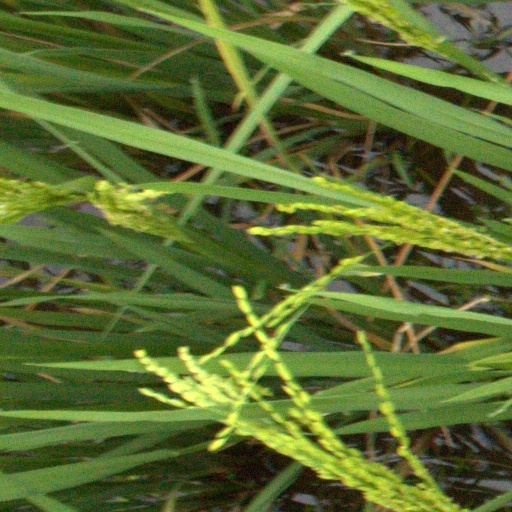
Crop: rice